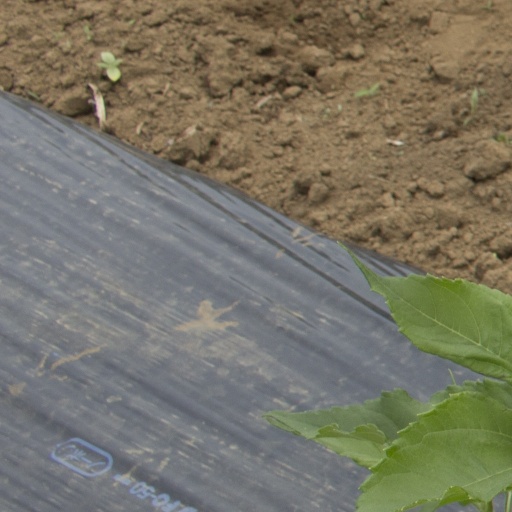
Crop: Jerusalem artichoke